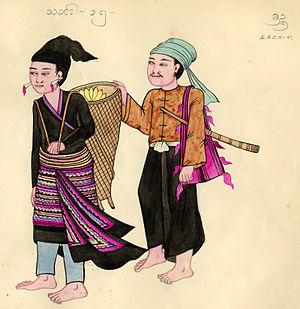
Le peuple Jingpo, Kachin ou Katchin, est un groupe ethnique vivant principalement dans le nord de la Birmanie. Leur population est estimée à 450 000 personnes.